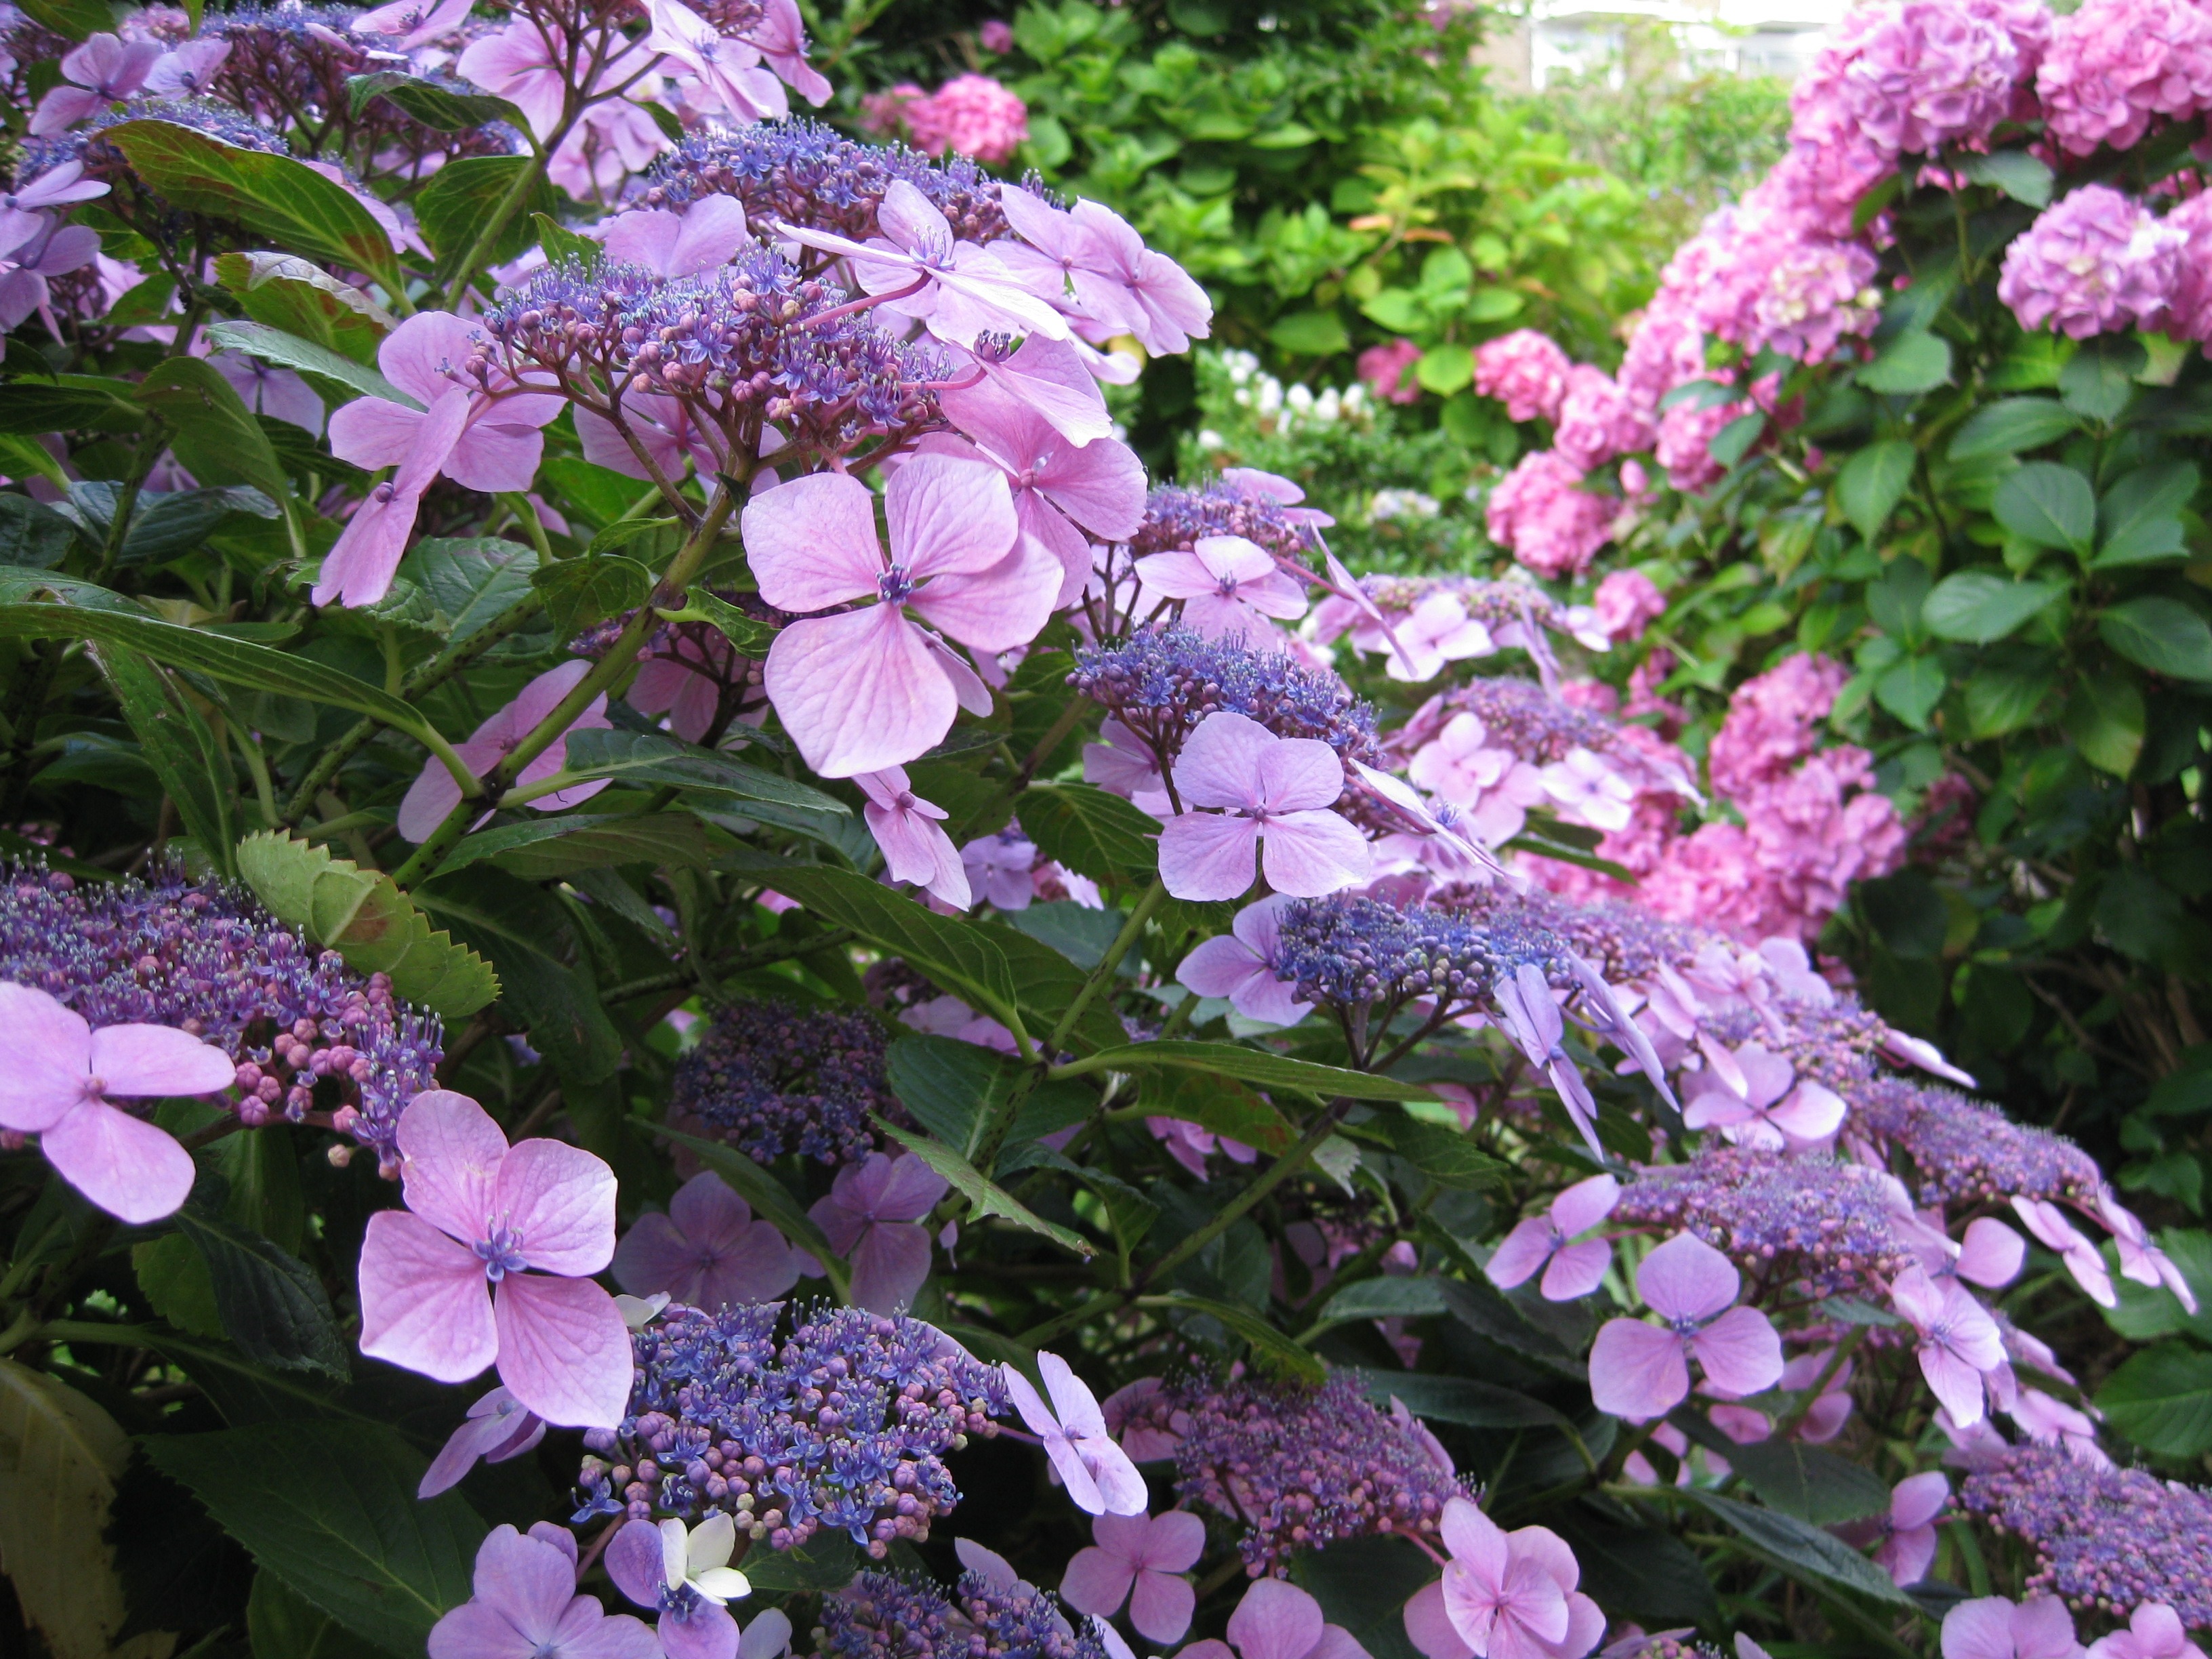
blossom, plant, flower, purple, botany, garden, pink, hydrangea, close up, petals, shrub, lilac, flowering plant, hydrangeaceae, cornales, hyacinths, annual plant, land plant, hydrangea serrata